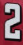
Number: 2